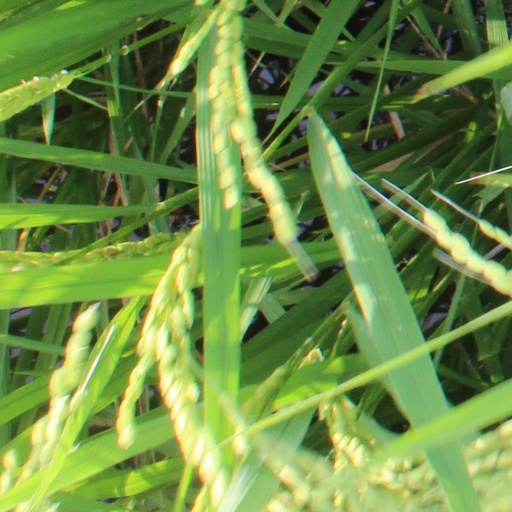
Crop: rice